Fox River (Illinois River tributary)

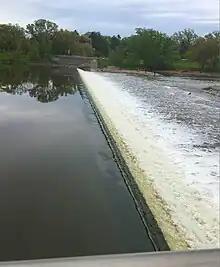
Fox river at Montgomery Dam in Montgomery, Illinois

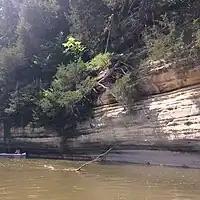
Fox river north of Wedron, IL

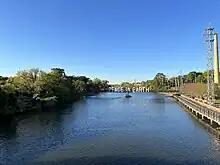
The Fox River in Downtown Batavia facing north and the Peace Bridge.

The river enters Illinois where it widens into a large area of interconnected lakes known as the Chain O'Lakes. Fox Lake is the largest village in this area. From the chain, the river flows generally southward for , until it joins the Illinois River at Ottawa. Illinois towns and communities that are on the Fox River include (from north to south): Fox Lake, Johnsburg, McHenry, Holiday Hills, Island Lake, Burtons Bridge, Port Barrington, Cary, Fox River Grove, Algonquin, Carpentersville, West Dundee, East Dundee, Elgin, South Elgin, St. Charles, Geneva, Batavia, North Aurora, Aurora, Montgomery, Oswego, Yorkville, Plano, Millington, Sheridan and Ottawa. Collectively, the area surrounding the Fox River is known as the Fox Valley. Around 1 million people live in this area.